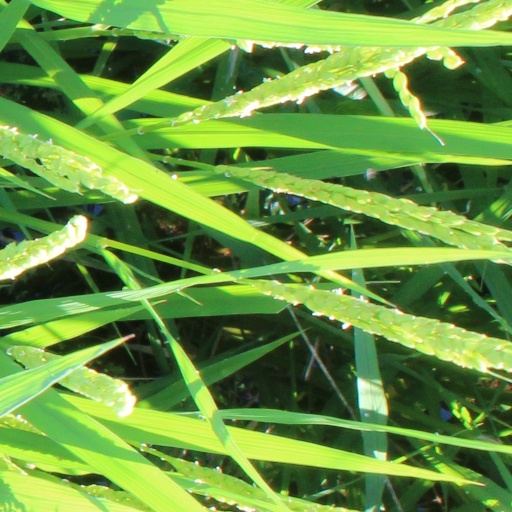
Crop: rice